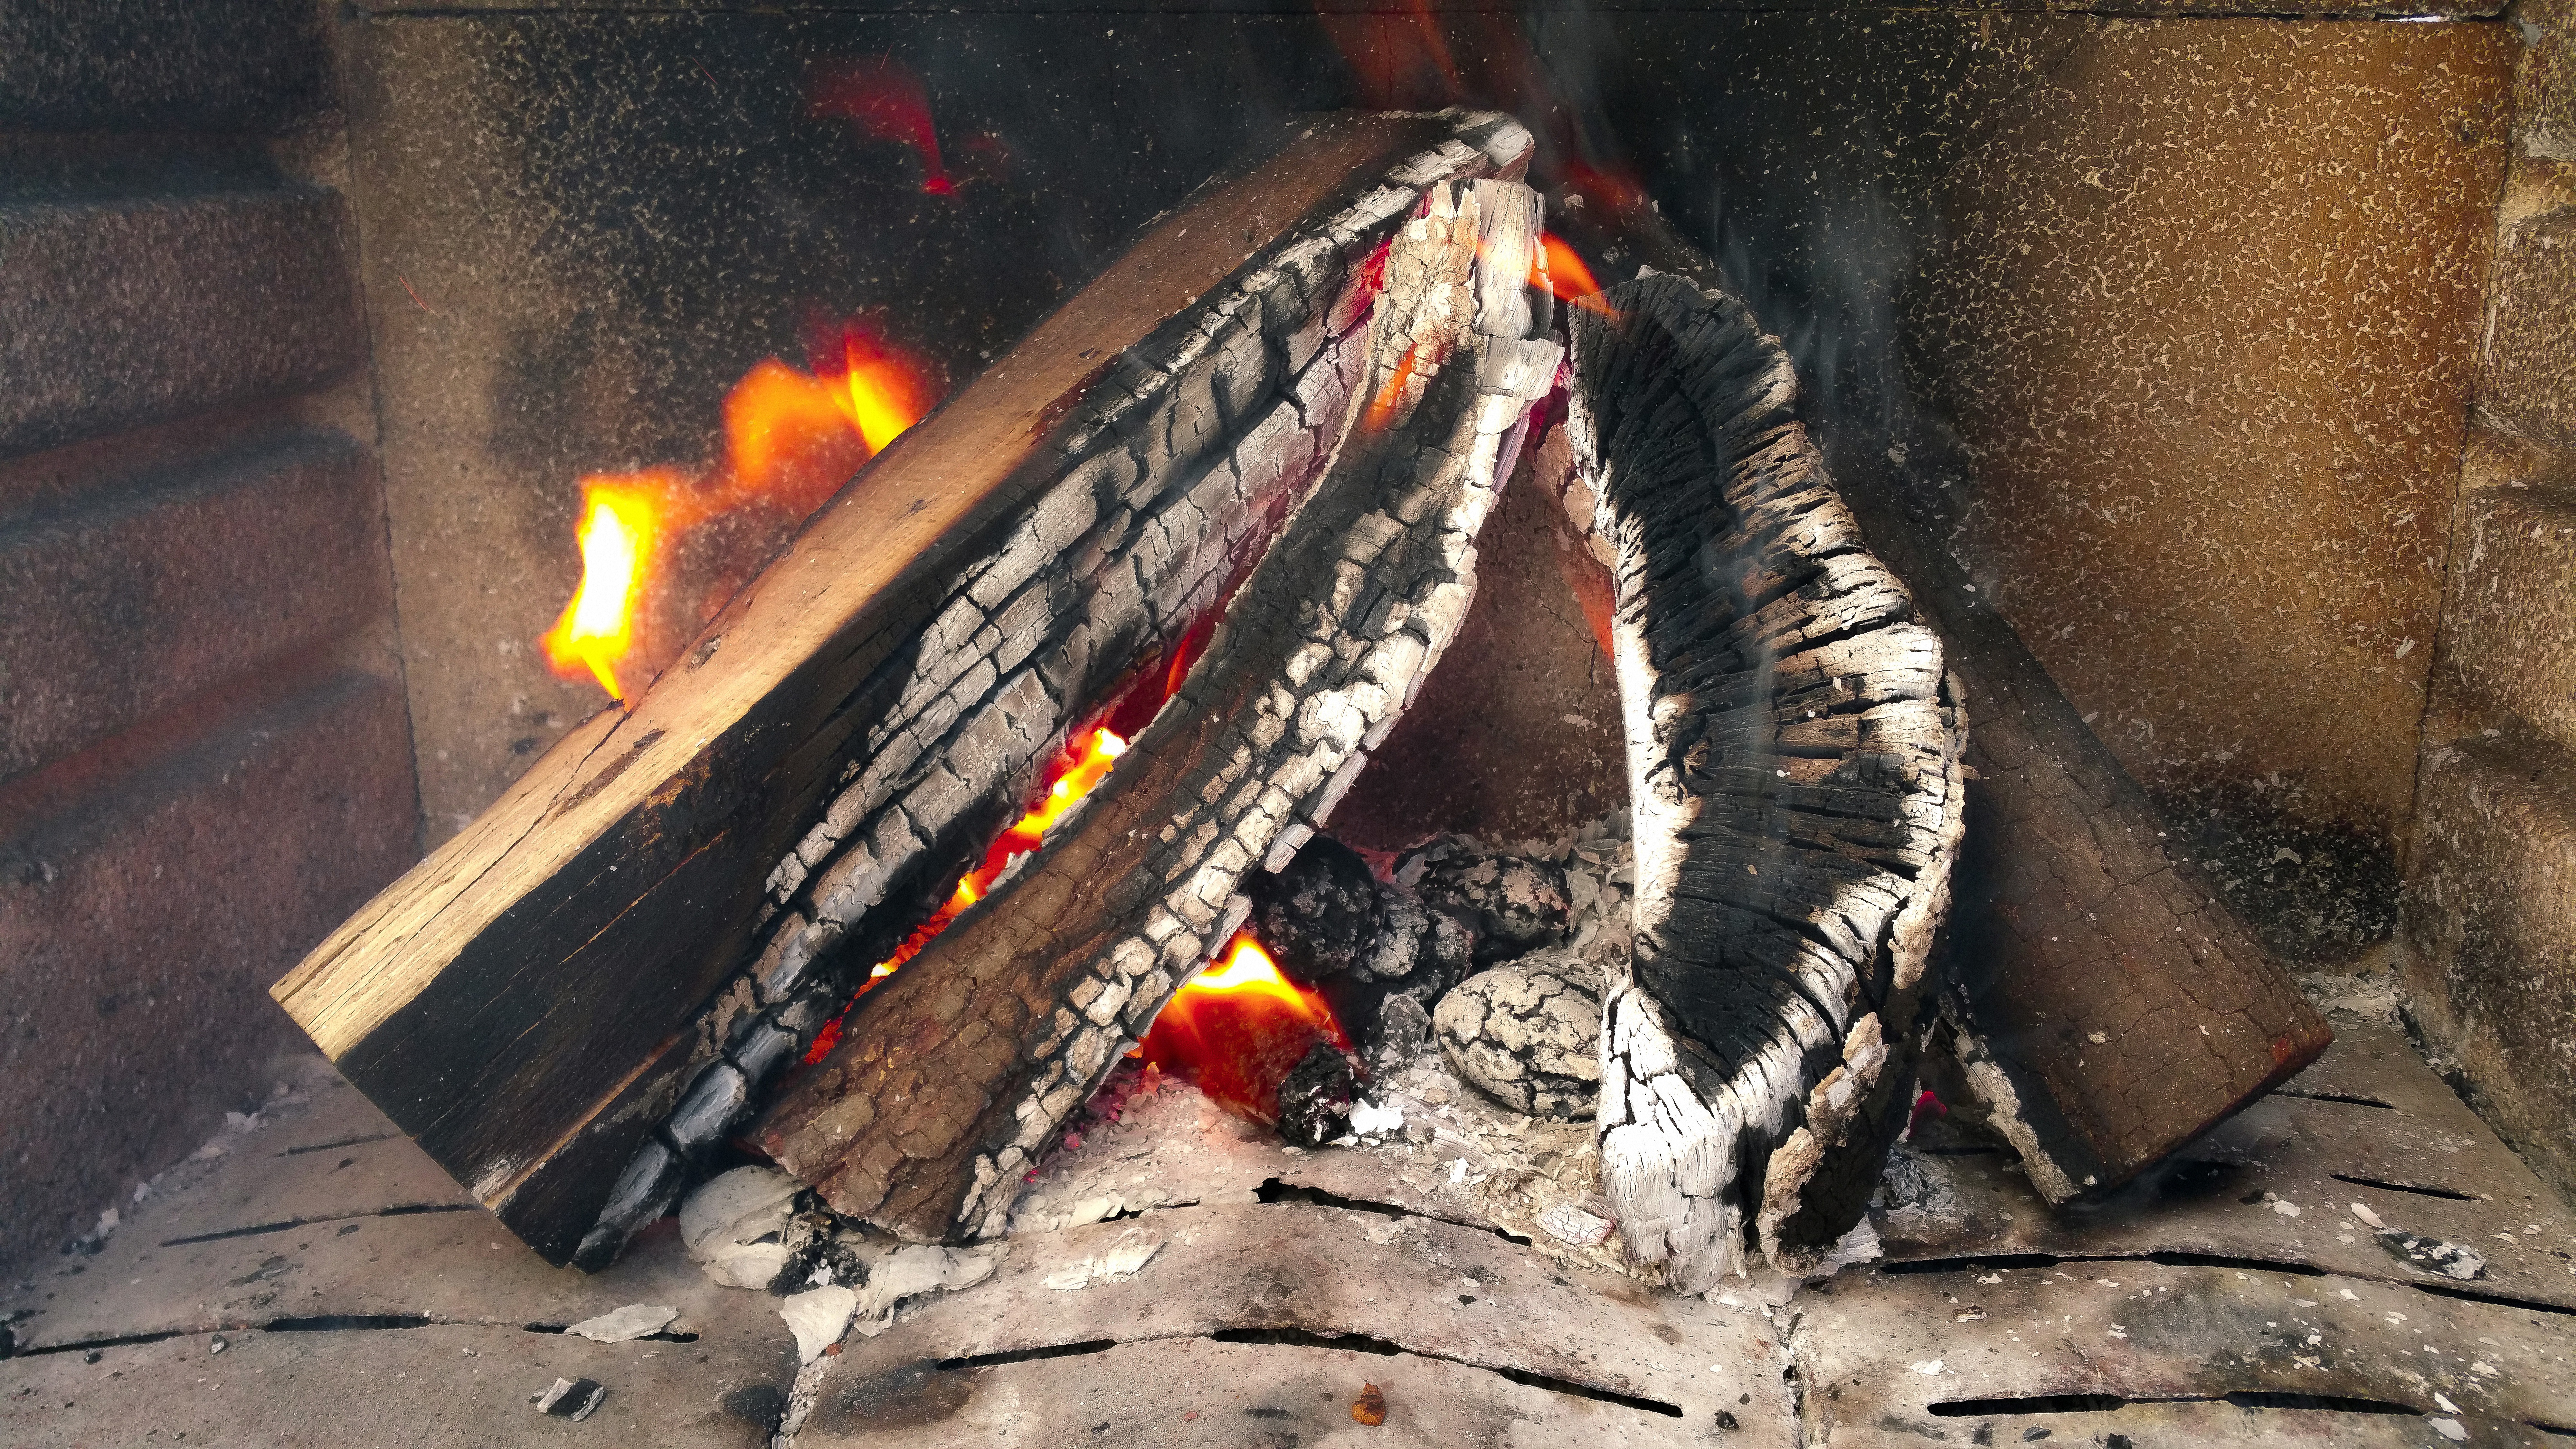
color, art, temple